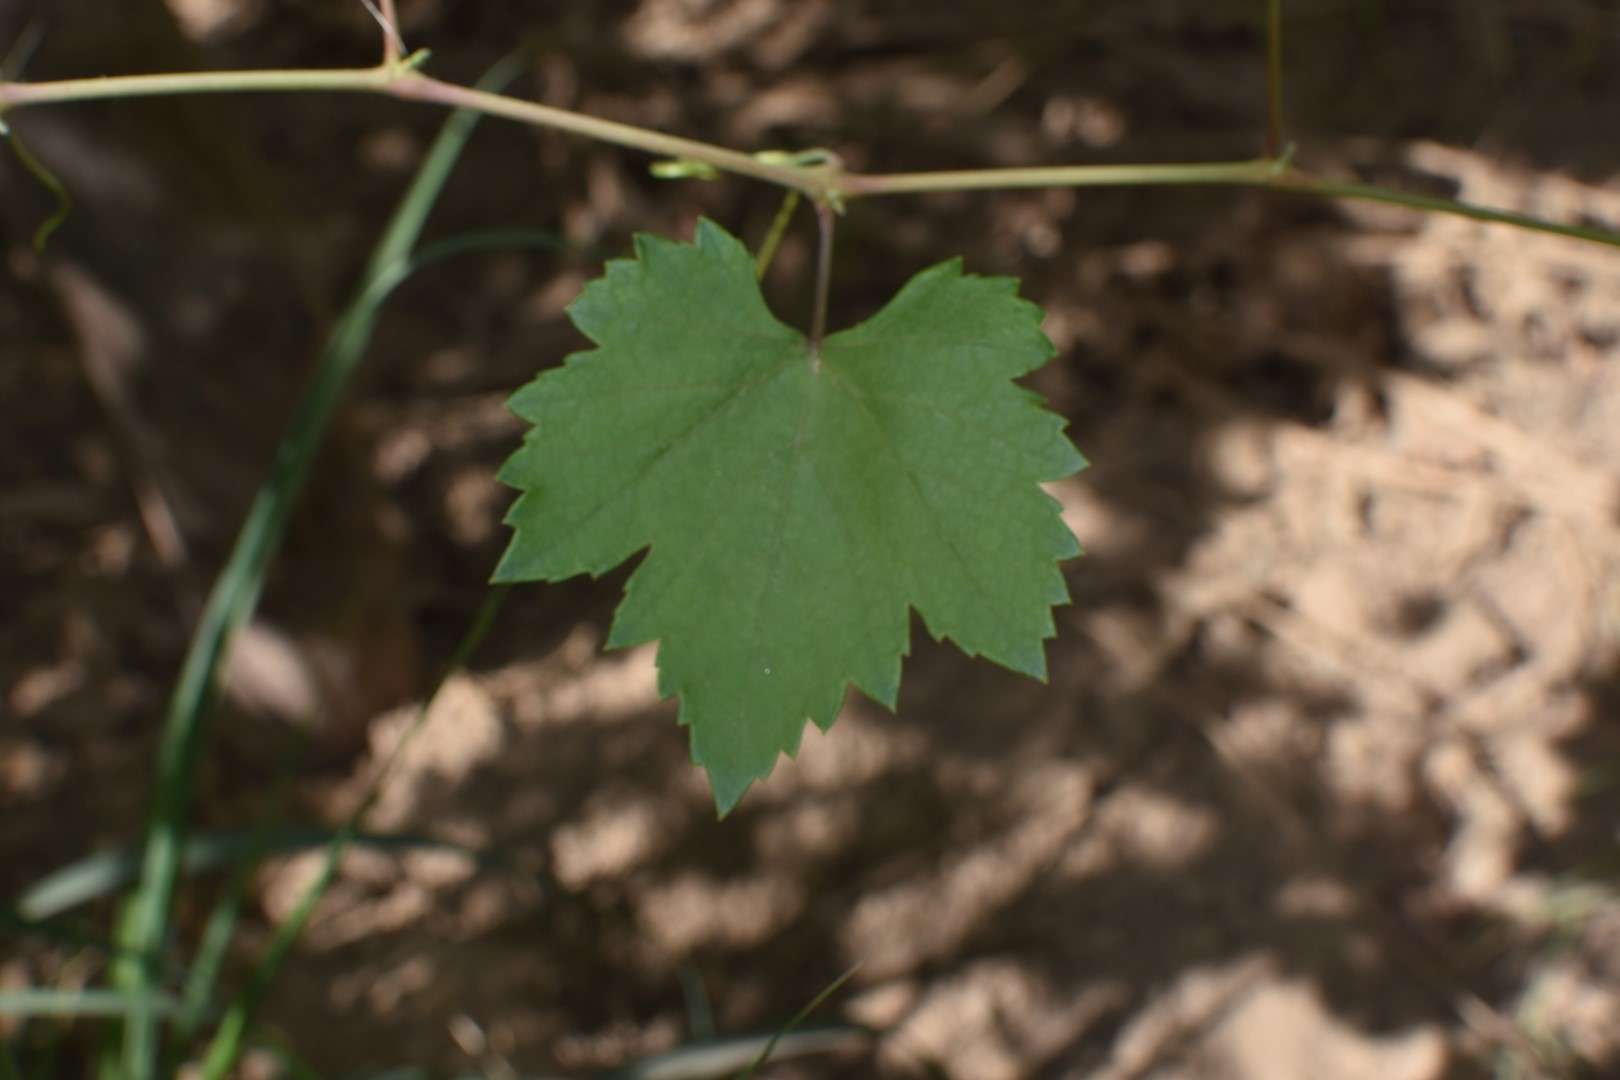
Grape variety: Halawani